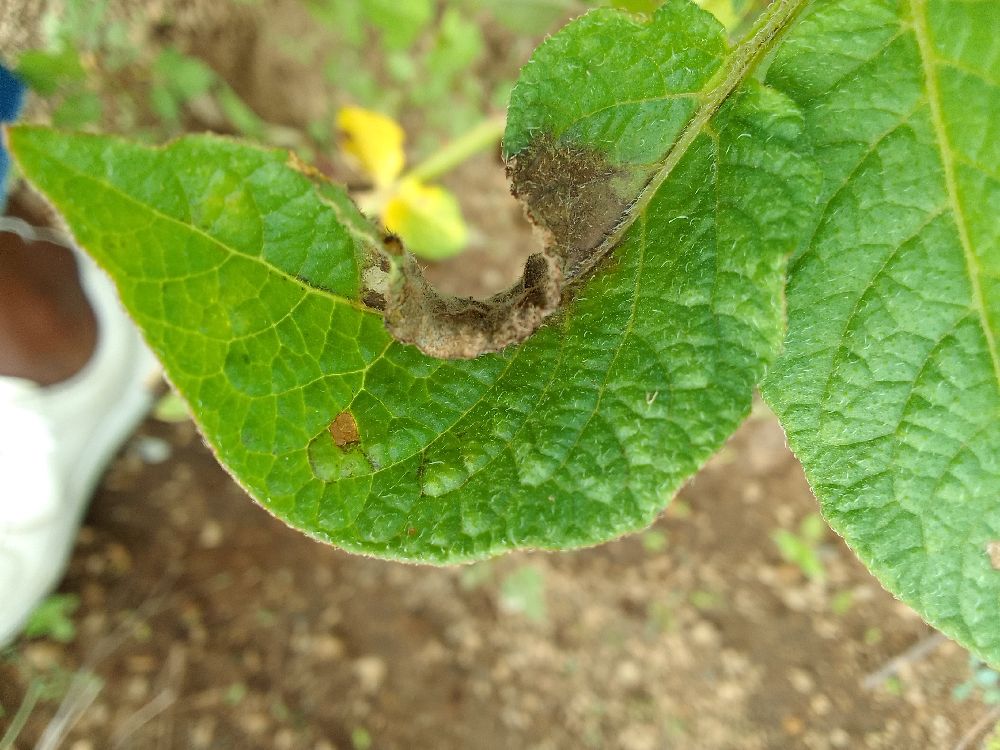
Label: Late blight